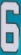
Number: 6